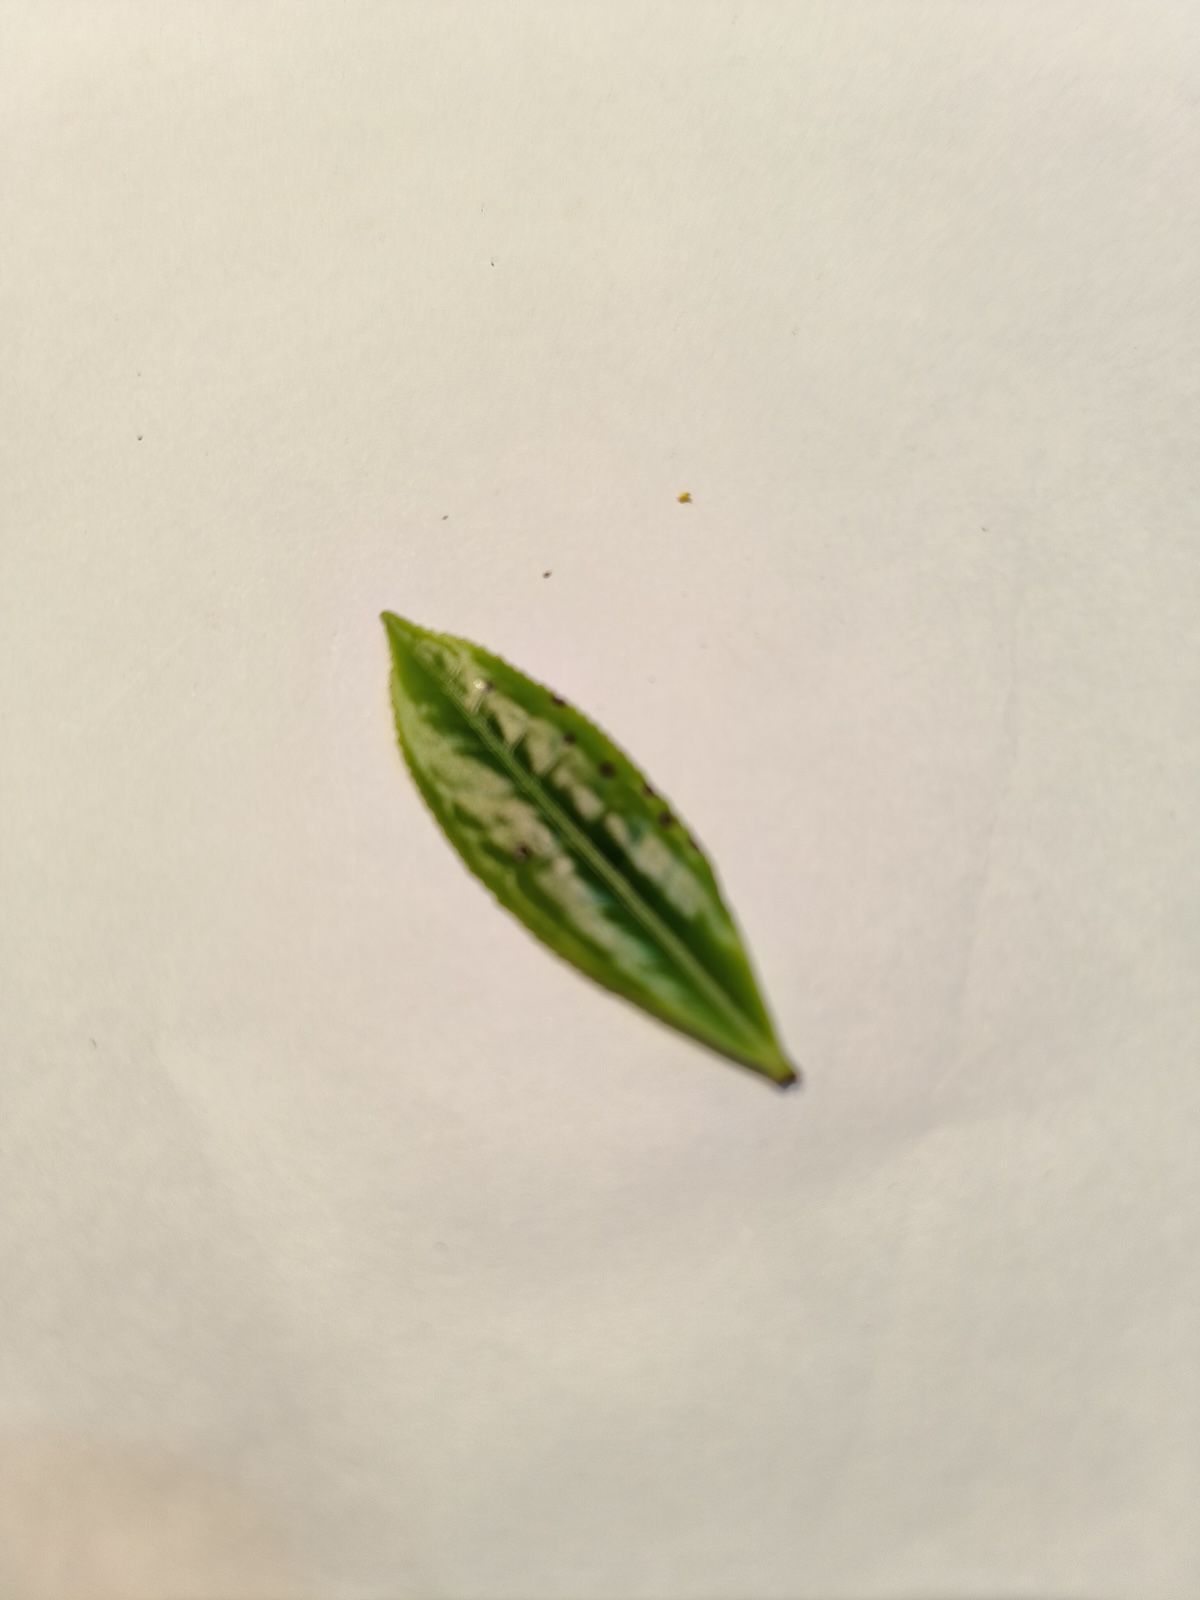
Label: Helopeltis